Robbie Eagles

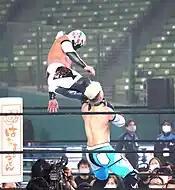
Eagles facing Bushi at Wrestle Grand Slam in MetLife Dome

Eagles made his New Japan Pro-Wrestling debut in 2018 during New Japan's Fallout Down Under tour. On day 2, Eagles and Mick Moretti were defeated by TMDK. On day 3, Eagles and Moretti were defeated by Evil and Sanada of "Los Ingobernables de Japón". On day 4, Eagles and Will Ospreay were defeated by Cody. On 8 October 2018, Bad Luck Fale announced that Eagles would be Taiji Ishimori's tag partner in the 2018 Super Jr. Tag Tournament, thus aligning himself with the Bullet Club. Ishimori and Eagles finished the tournament with a result of three wins and four losses.